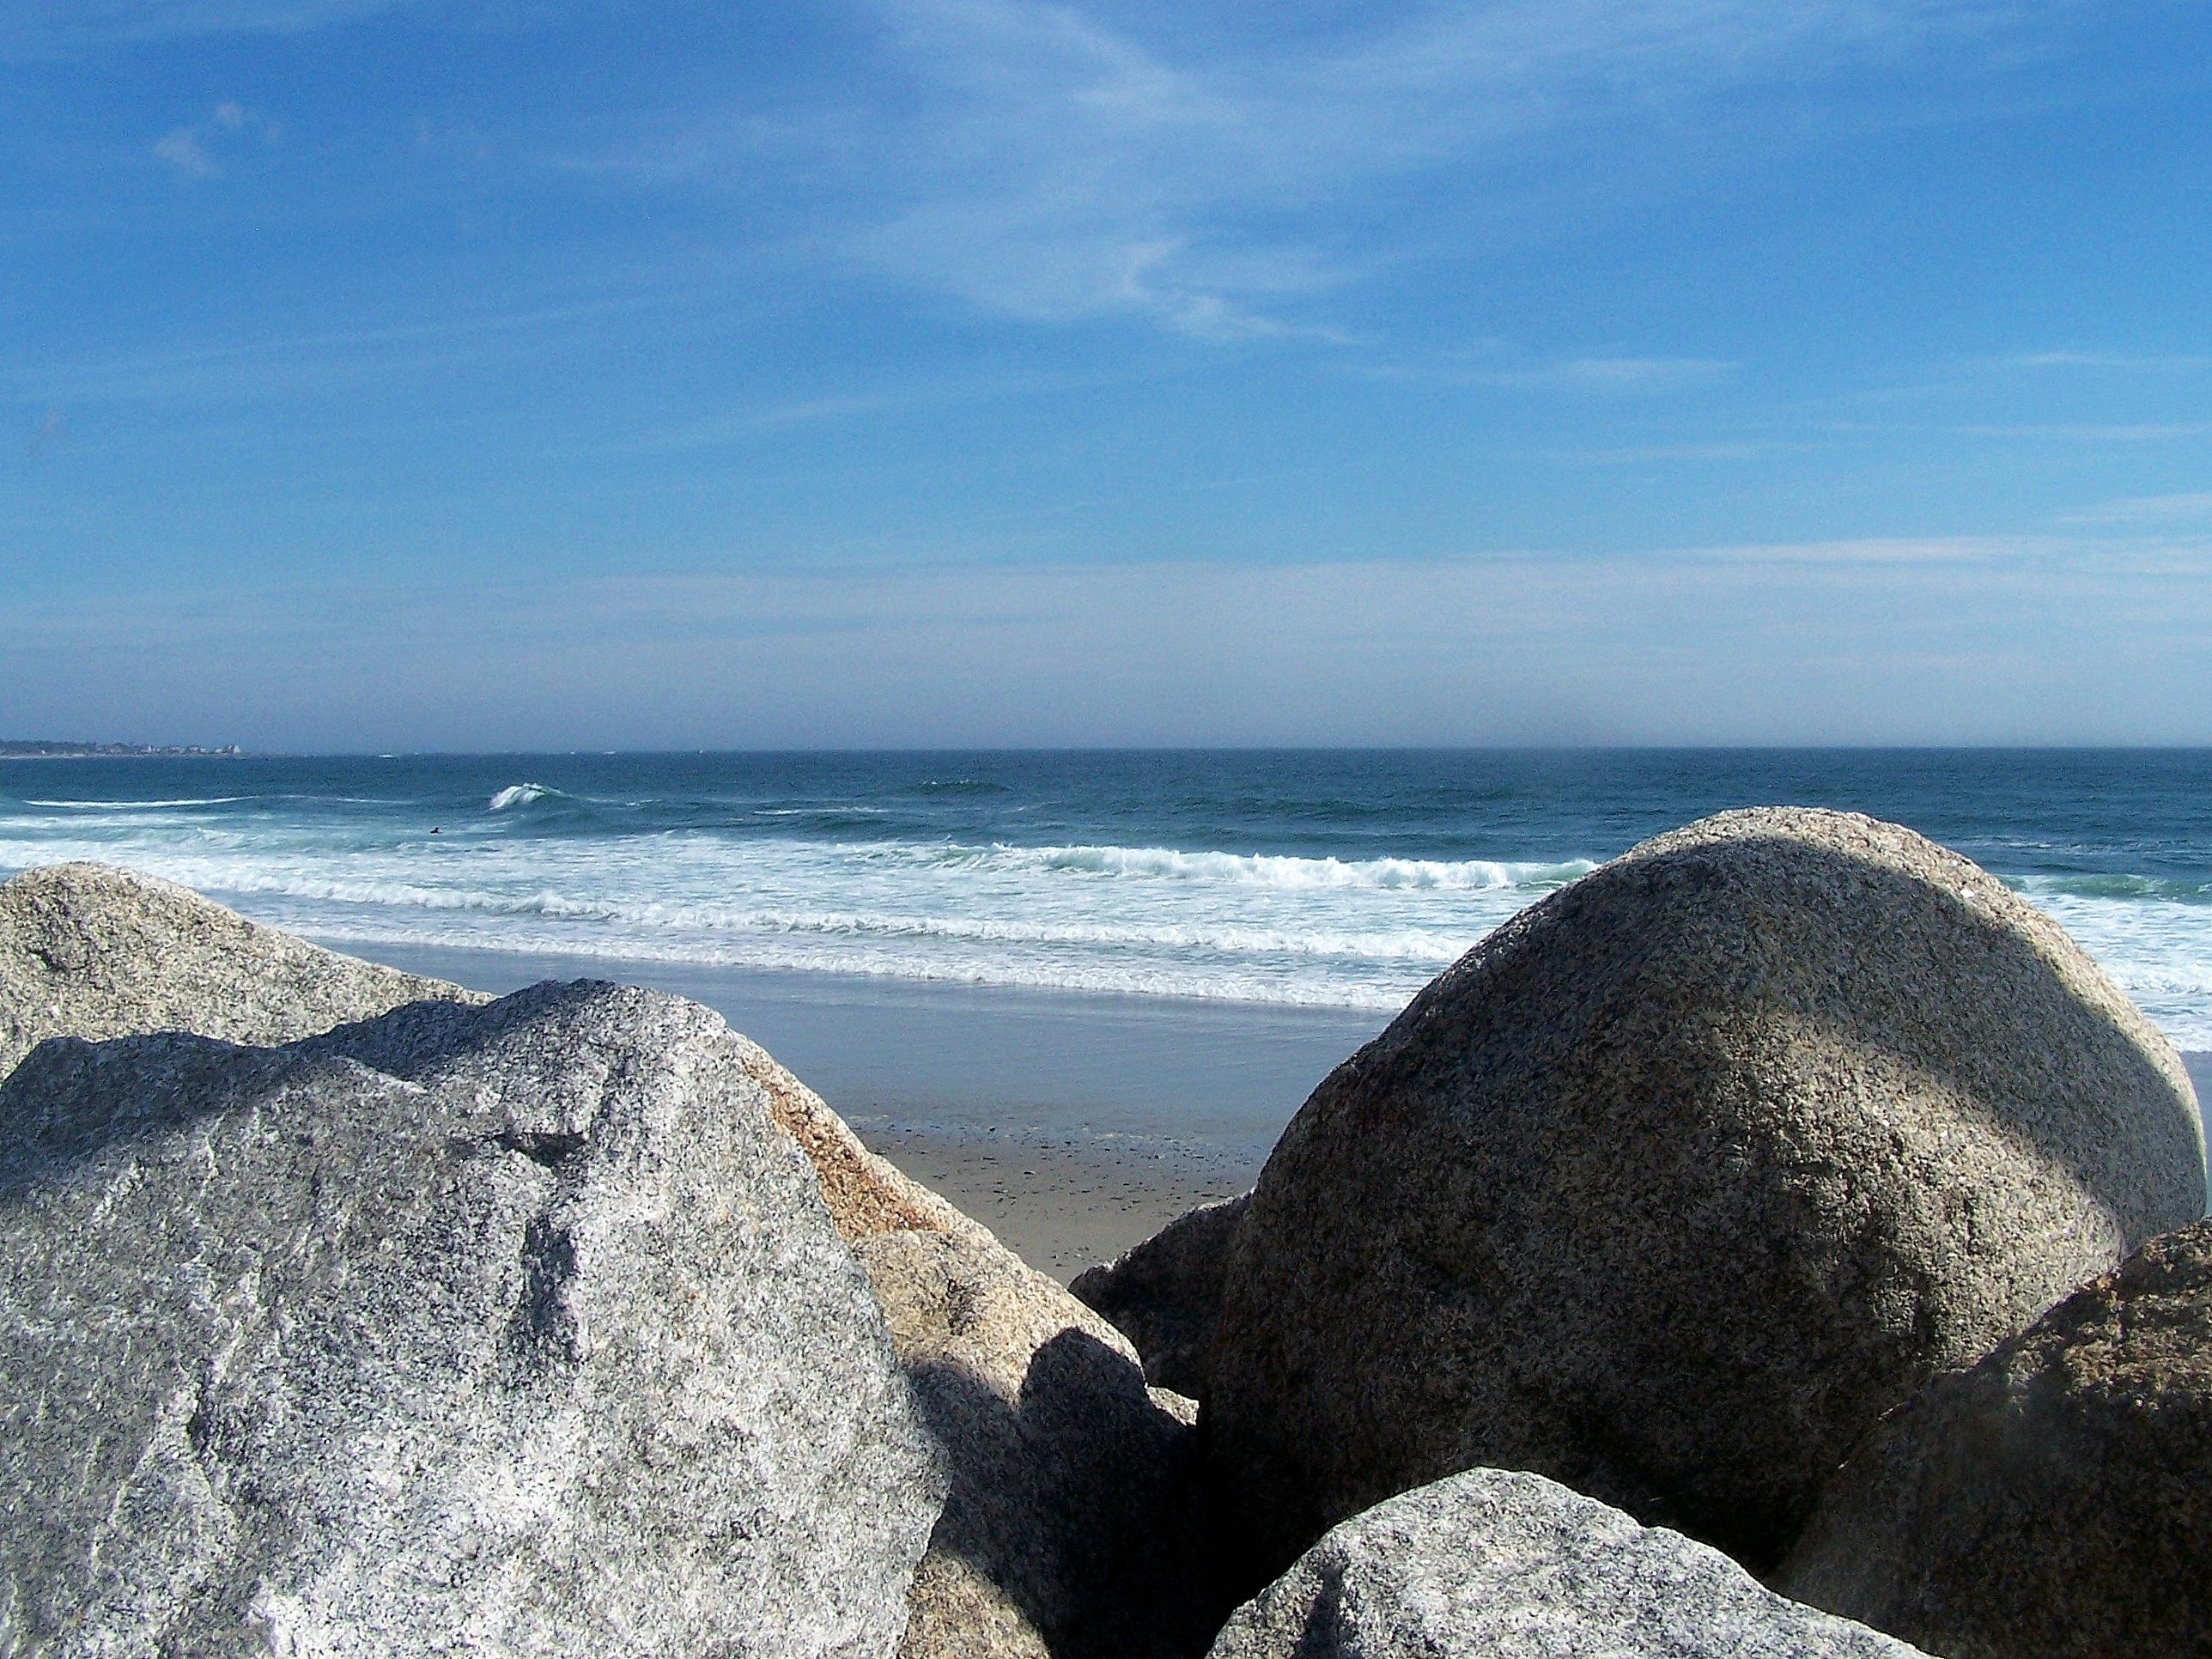
beach, sea, coast, sand, rock, ocean, horizon, shore, wave, vacation, cliff, cove, bay, terrain, material, body of water, cape, wind wave